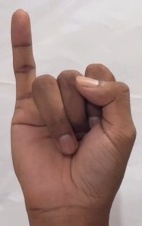
ASL sign: I